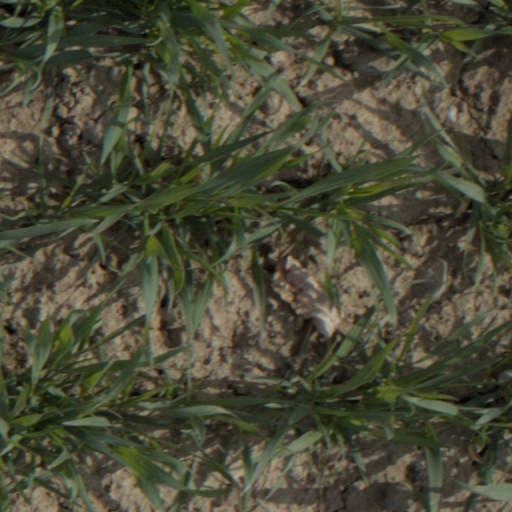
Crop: wheat